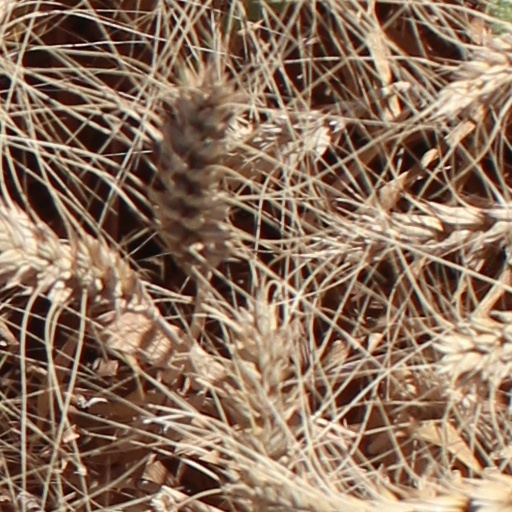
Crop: wheat